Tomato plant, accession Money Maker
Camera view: tilt-top (135 deg); turntable rotation: 300 degrees
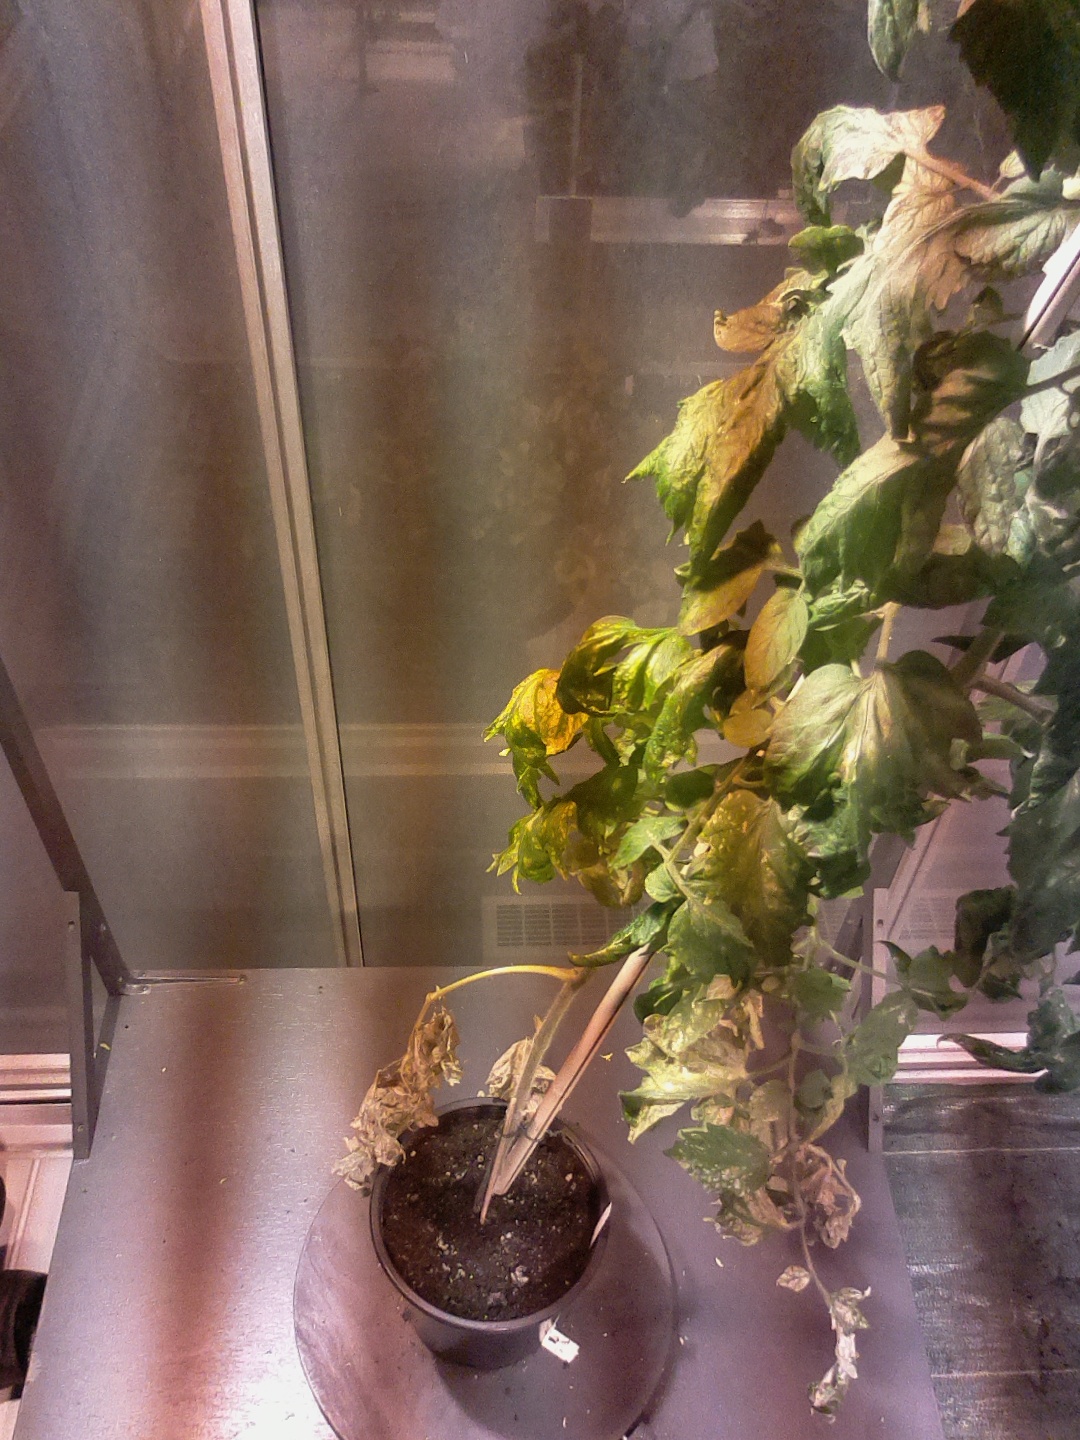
BBCH growth stage 72: 20%-30% of final fruit size